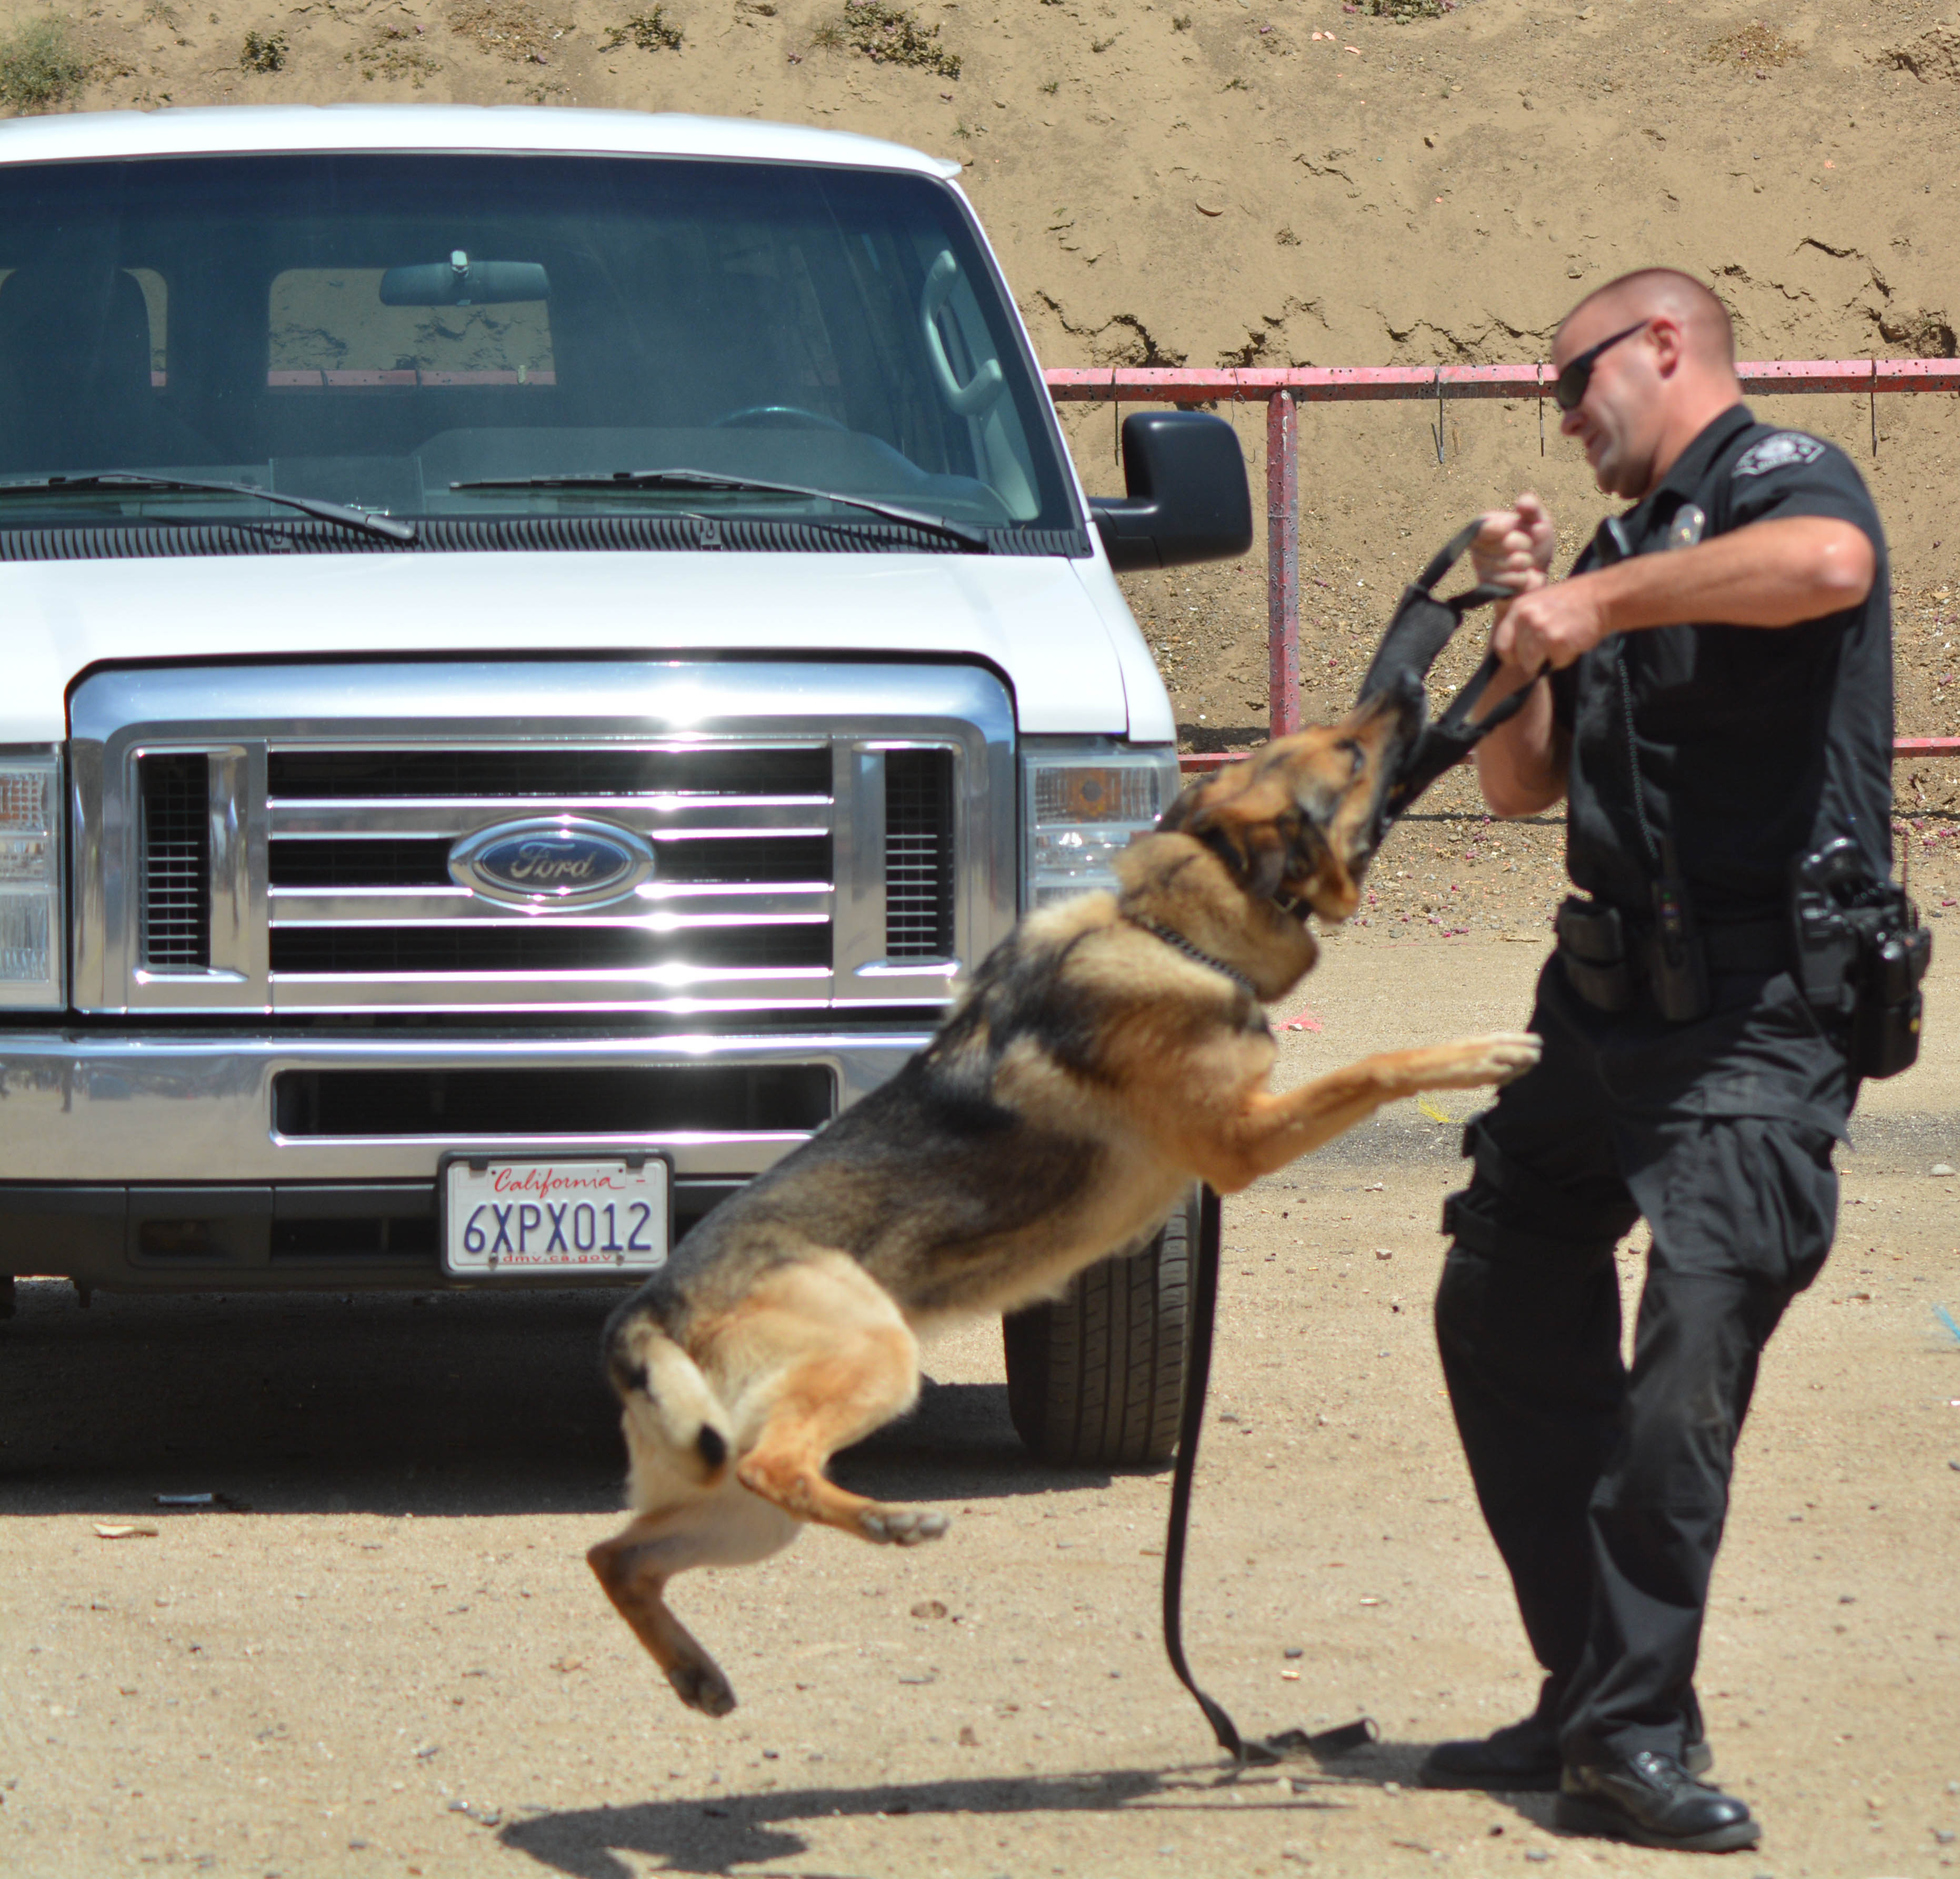
dog, mammal, police dog, street dog, dog like mammal, conformation show